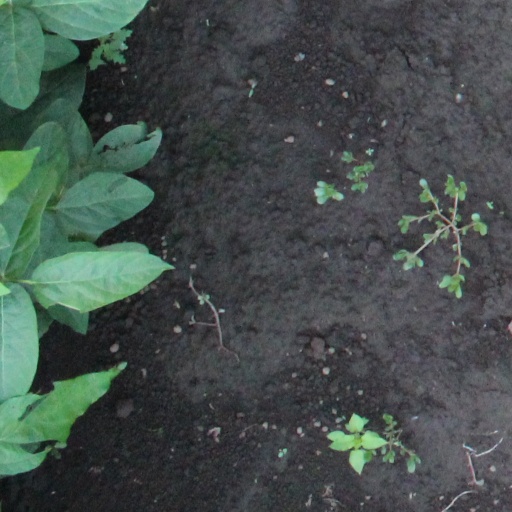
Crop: soybean